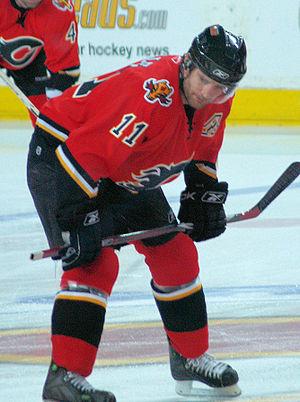
Stéphane Yelle, est un joueur Canadien professionnel retraité de hockey sur glace.